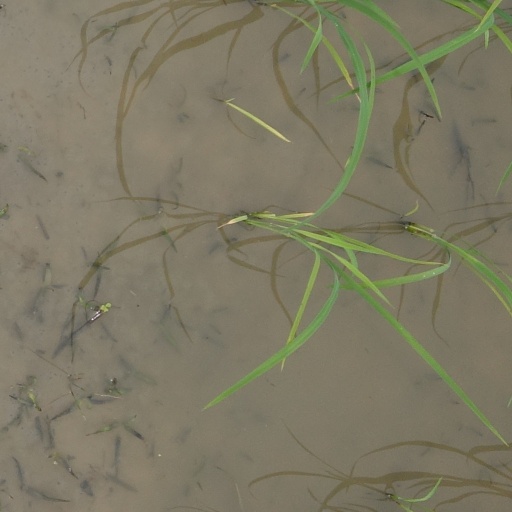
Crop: rice